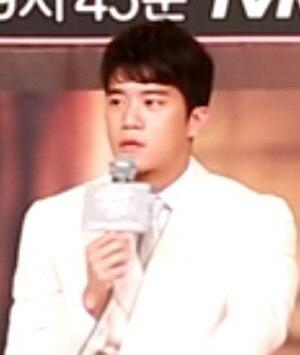
Ha Seok-jin est un acteur sud-coréen, né le 5 mars 1982 à Séoul. Il est mieux connu pour ses rôles dans différentes séries télévisées tels que Drinking Solo et 1% of Anything.